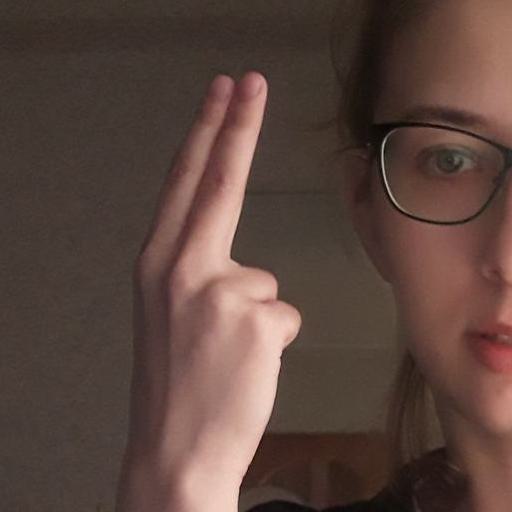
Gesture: two_up_inverted